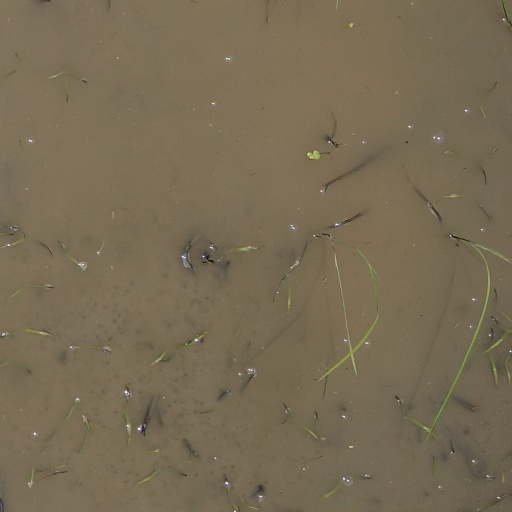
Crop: rice